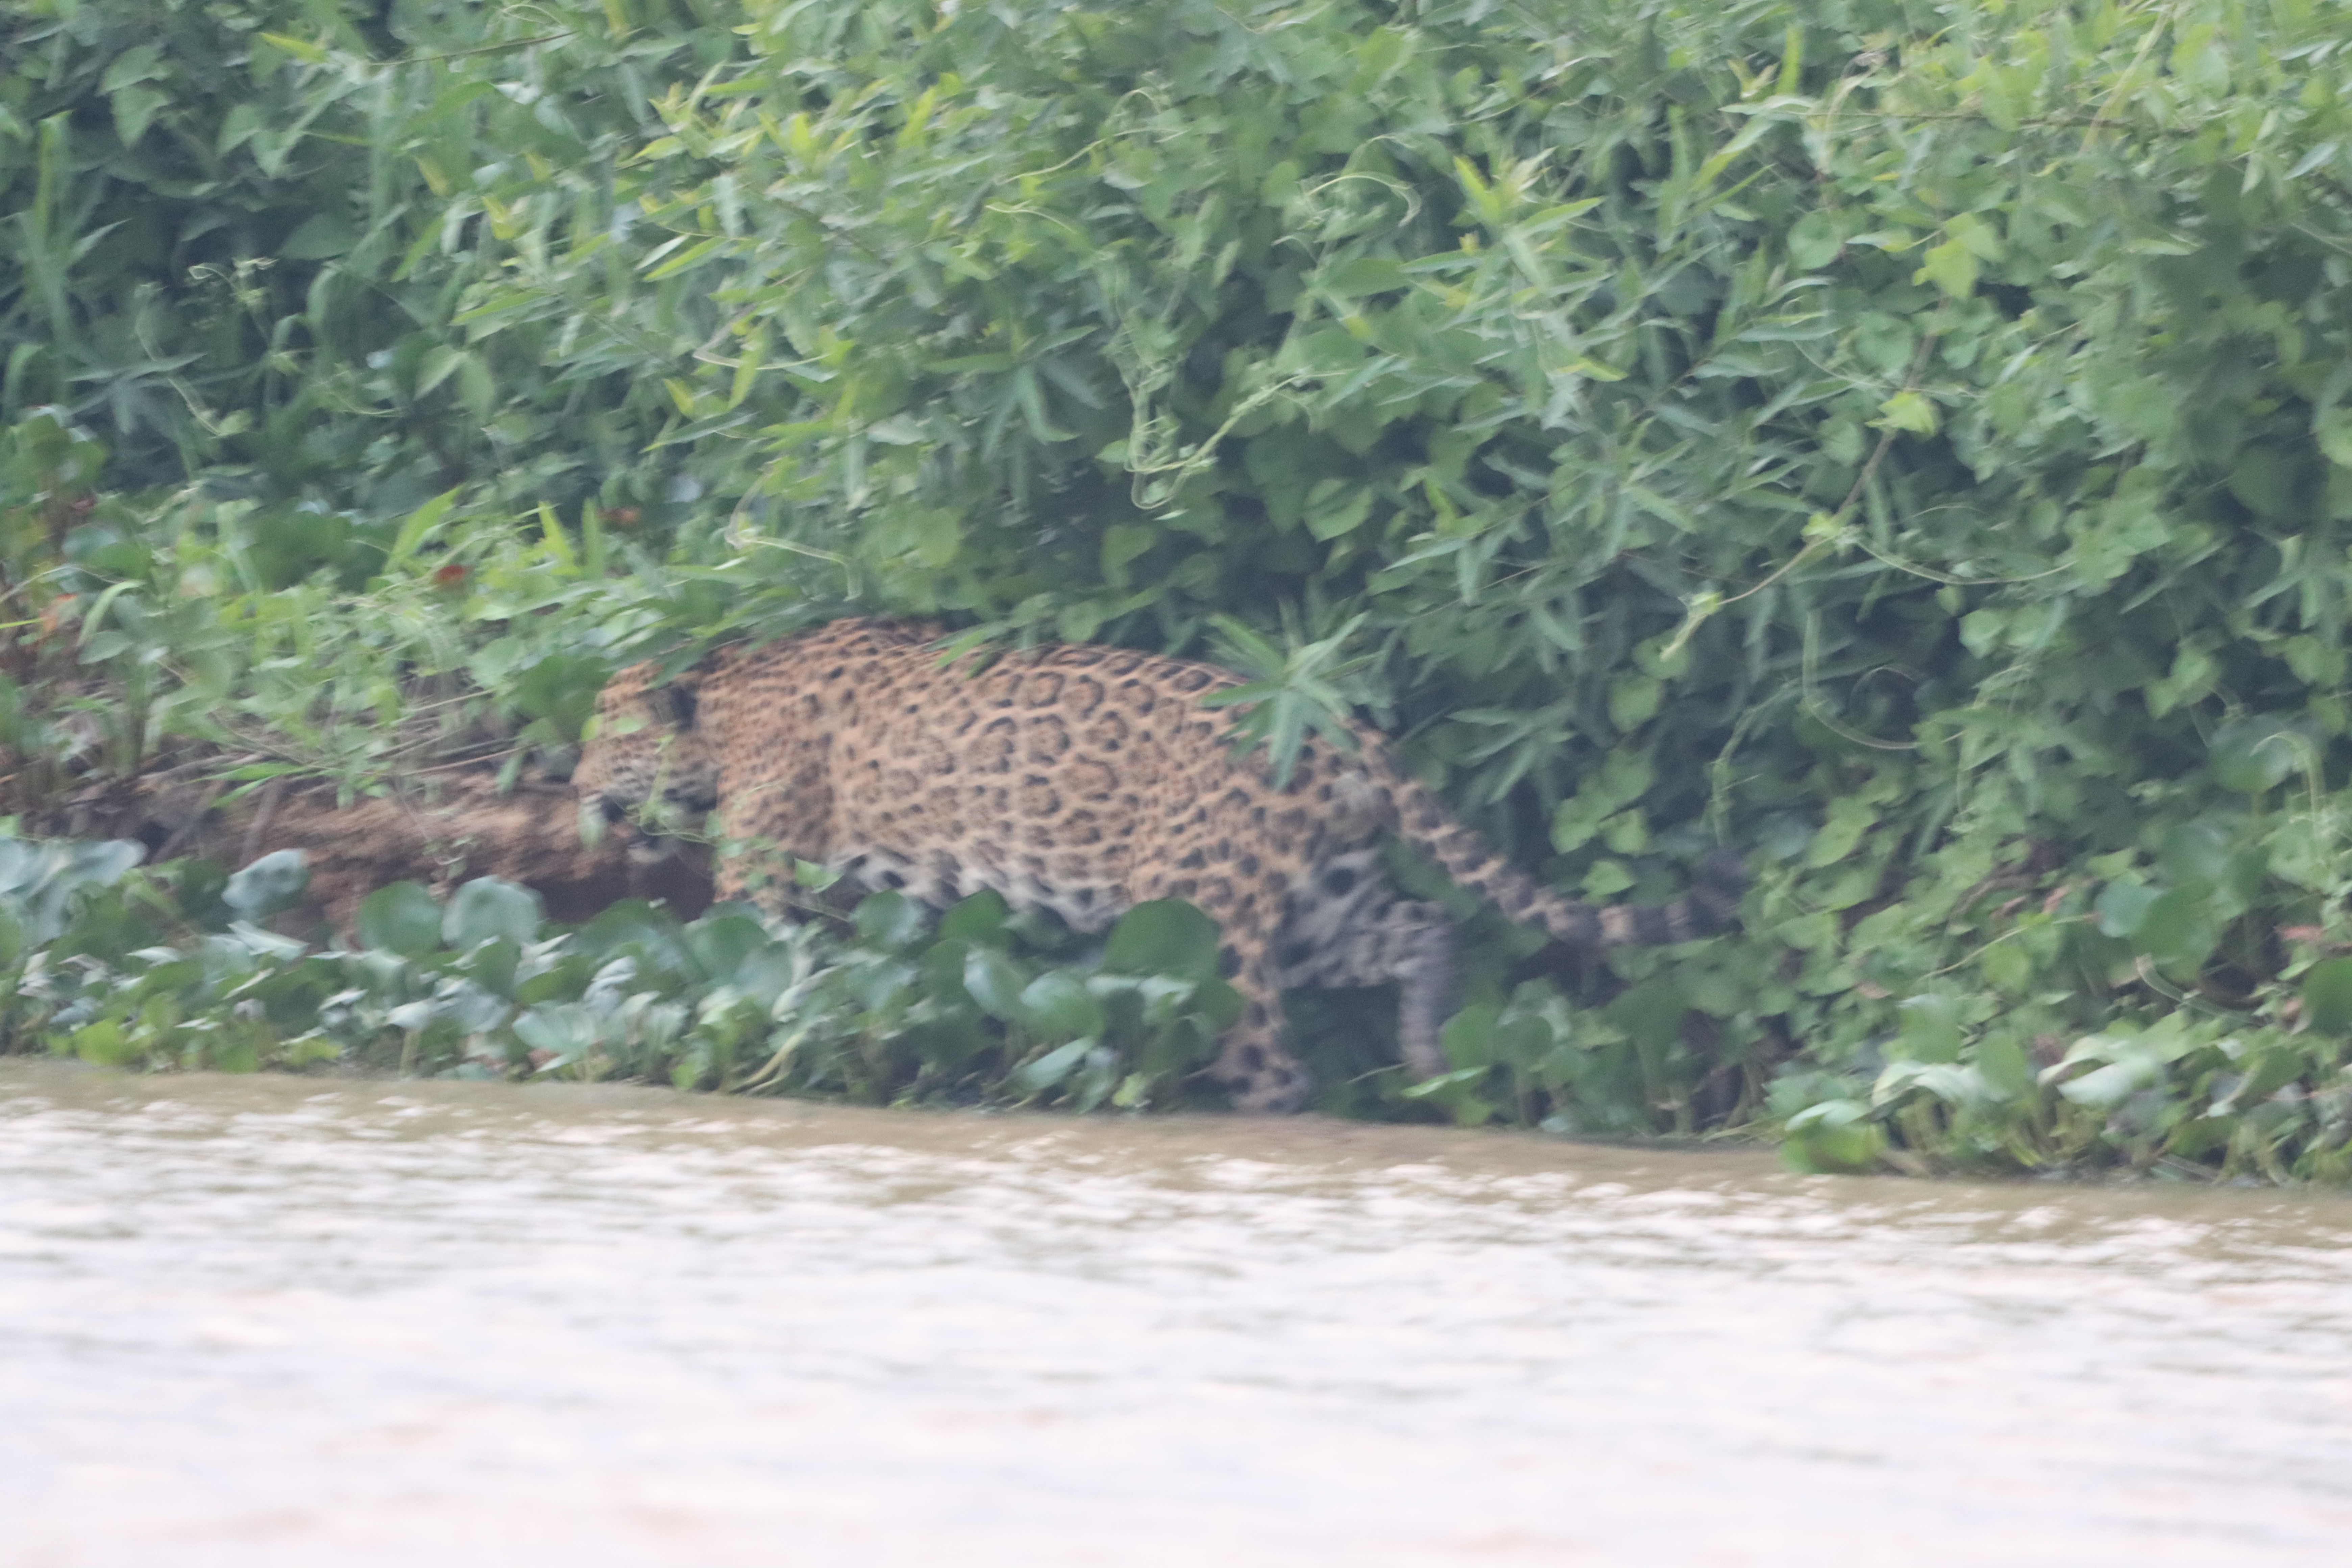
Jaguar: Pollyanna